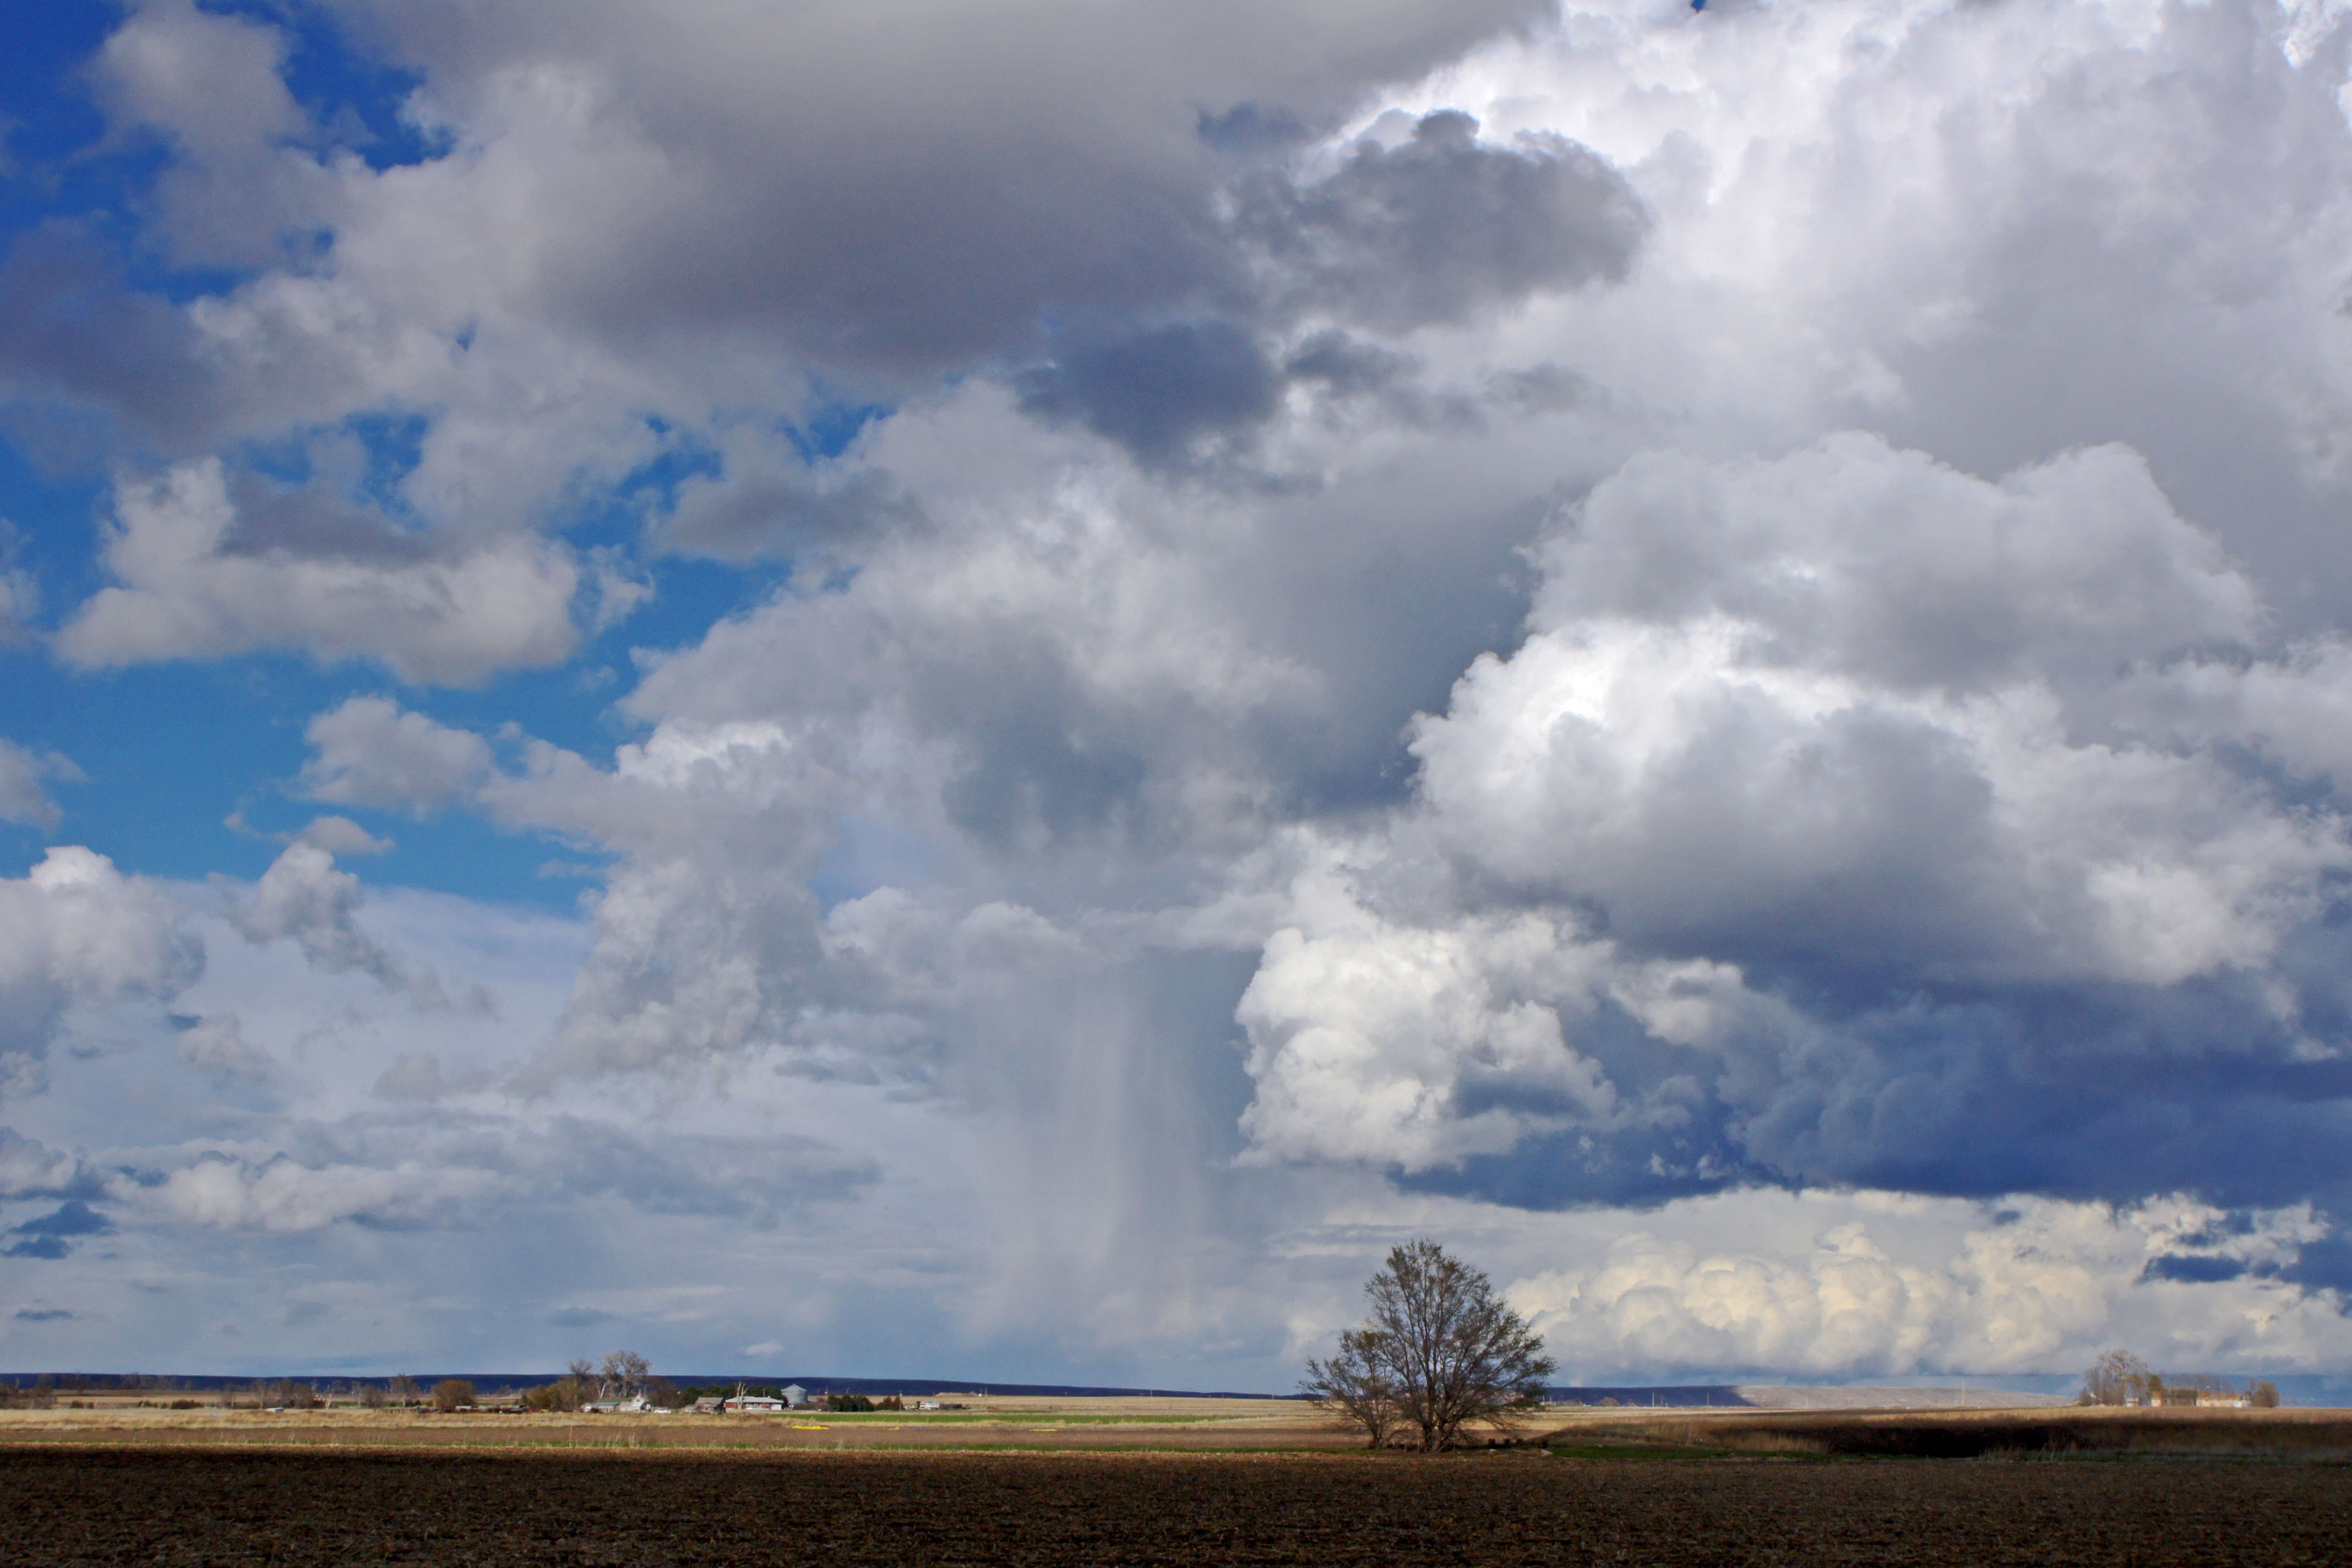
landscape, sea, nature, horizon, cloud, sky, field, prairie, wind, spring, fluffy, weather, cumulus, plain, outdoors, clouds, grassland, plateau, clouds sky, blue sky clouds, rural area, meteorological phenomenon, atmosphere of earth